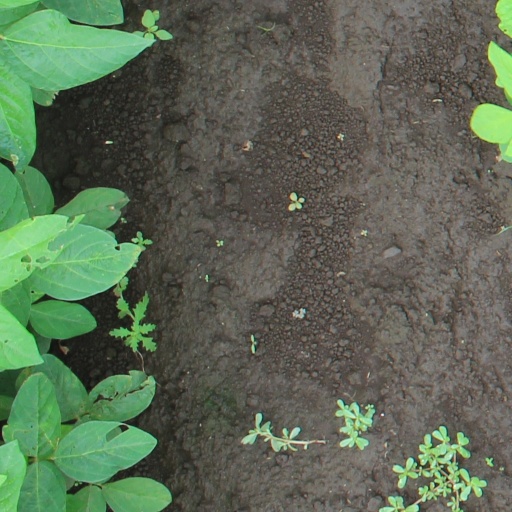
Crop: soybean